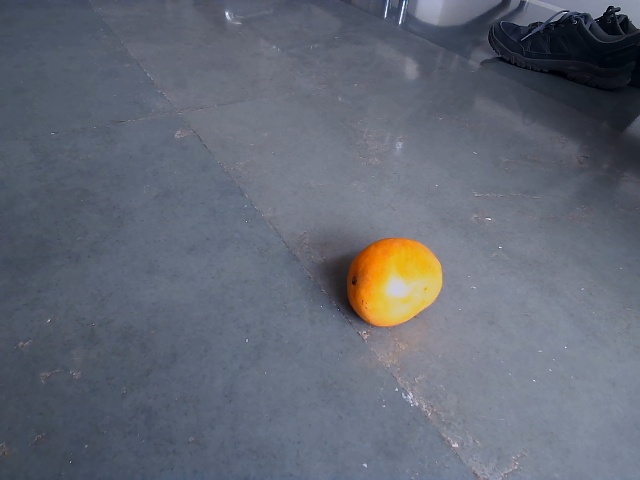
Label: Ripe_Mango